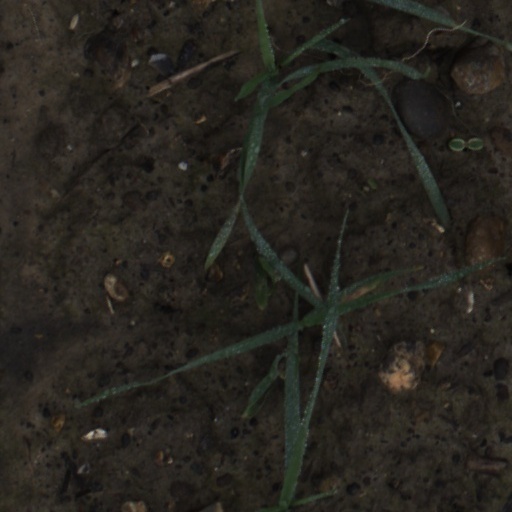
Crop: wheat